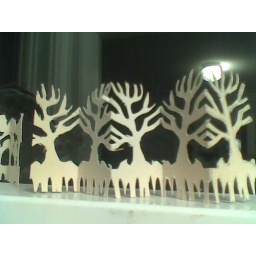
girl hazel's paper forrest under the moon